Eastern Ore Mountains Nature Park

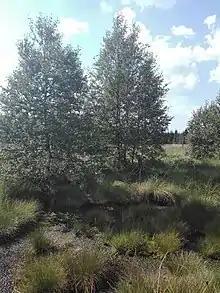

Peat bogs in the Eastern Ore Mountains are mostly raised bogs. The typical plants for peat bogs are: round-leaved sundew ("Drosera rotundifolia"), hare's-tail cottongrass ("Eriophorum vaginatum"), "Pinus" x "rotundata" and a variety of 30 peat moss species ("Sphagnum").